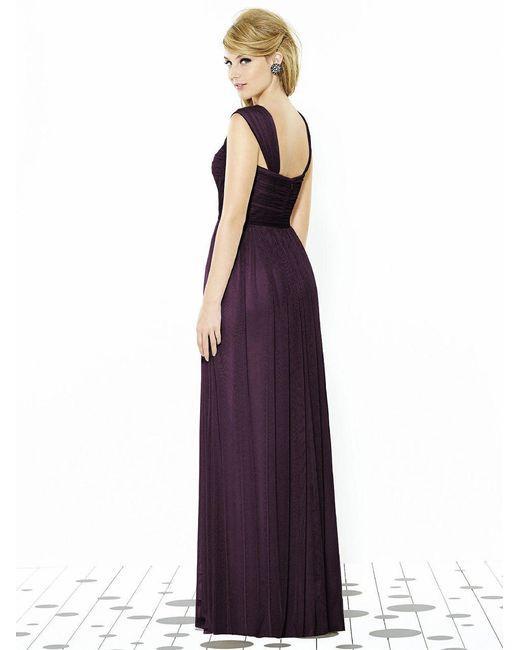
einfaches langes Seiden-Maxi für Frauen